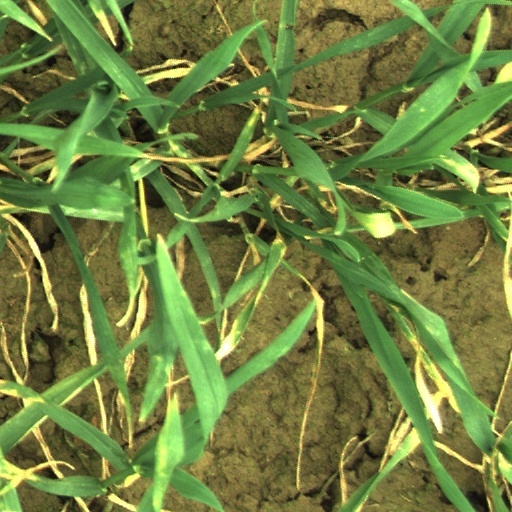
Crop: wheat